Steel guitar

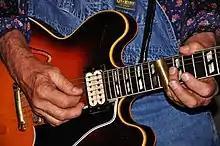
Slide guitar played with slide on musician's little finger

In the early twentieth century, steel guitar playing branched off into two streams: lap-style, performed on an instrument specifically designed or modified to be played on the performer's lap; and bottleneck-style, performed on a traditional Spanish guitar held flat against the body. The bottleneck-style became associated with blues and rock music, and the horizontal style became associated with several musical genres, including Hawaiian music, country music, Western swing, honky-tonk, bluegrass and gospel.